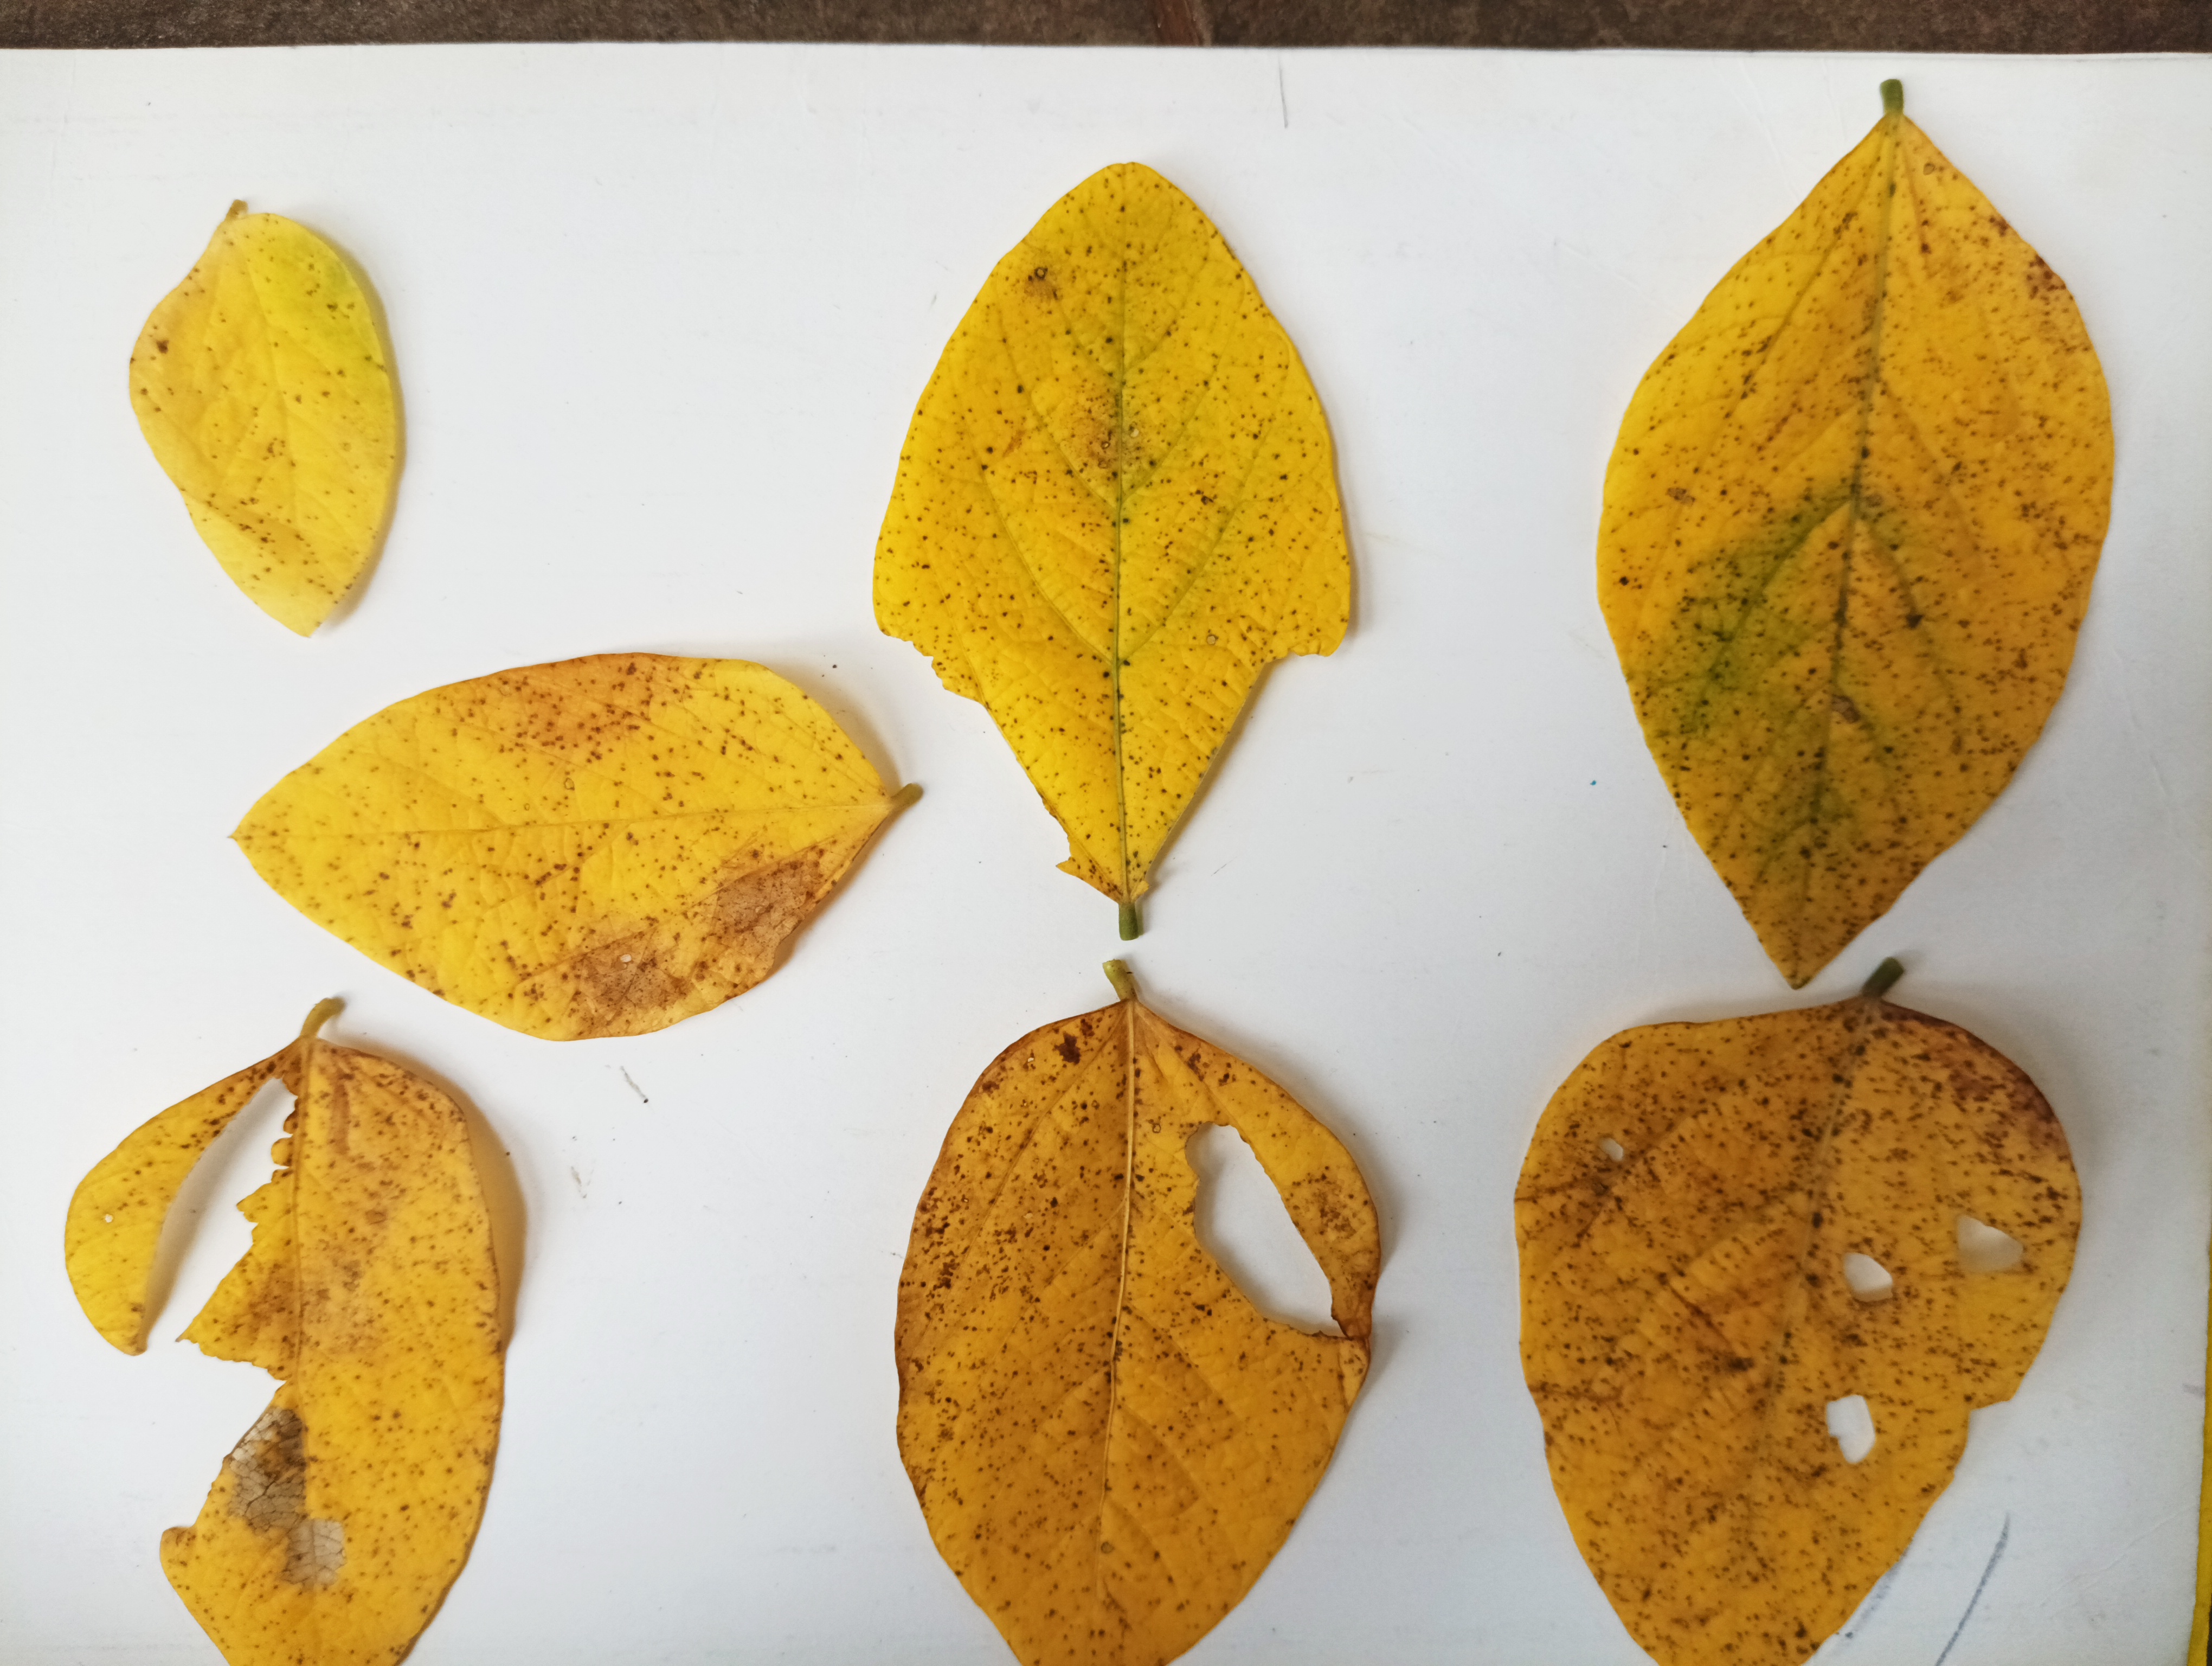
Label: Vein Necrosis